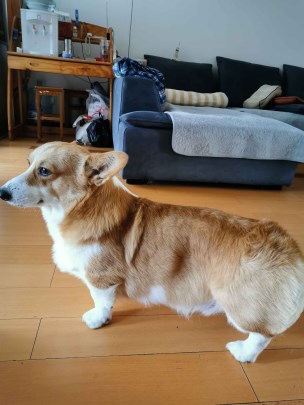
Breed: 2909-n000116-Cardigan